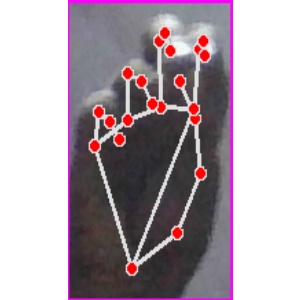
अक्षर: ङ